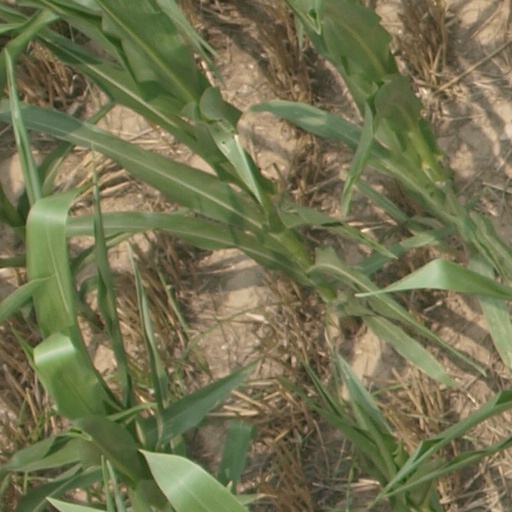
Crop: maize; corn